Village of Monroe Historic District

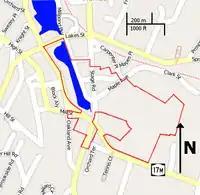
Map of district

Along the east, the boundary follows the west side of Mill Pond Parkway south from Lake, then runs east along the south side of Smithfield Court to follow the west side of Stage south for a short distance. Then it makes a zigzag path along lot boundaries to the junction of Carpenter Place and Maple Street. At that point it extends south to take in Monroe Cemetery, then returns to Stage and 17M.